Bindi Irwin

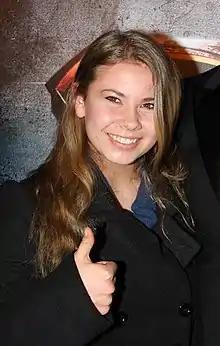
Irwin in 2013

Bindi Sue Irwin (born 24 July 1998) is an Australian television personality, conservationist, zookeeper and actress. She is the elder of the two children of conservationist and television personality Steve Irwin and his conservationist wife, Terri Irwin, who owns the Australia Zoo. Bindi's younger brother is Robert, a television personality and photographer, and they are the grandchildren of naturalist and herpetologist Bob Irwin.